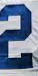
Number: 2